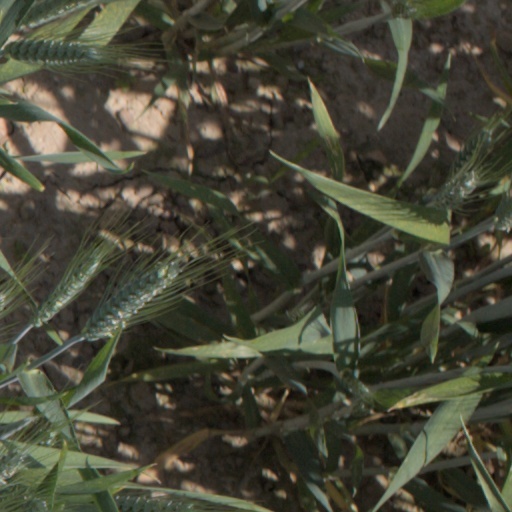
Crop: wheat